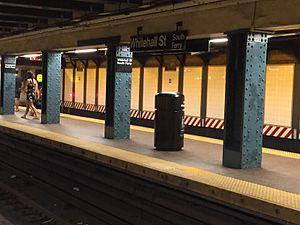
La Ligne W Broadway Local est une ligne du métro de New York. Sa couleur est le jaune car elle emprunte la BMT Broadway Line à Manhattan. Son circuit relie Astoria-Ditmars Boulevard dans le Queens à Whitehall Street située à Manhattan. La ligne W ne fonctionne qu'en semaine entre 06 h 00 et 21 h 50 ce qui correspond au début et à la fin des heures de pointe, et les métros de la ligne circule en omnibus sur l'ensemble de leur circuit. Plus rarement, une desserte en direction de et depuis Gravesend-86th Street dans le Queens était proposée au tout début et à la fin du service, alors que les métros quittaient ou rentraient au Coney Island Complex, qui est le dépôt de tous les métros de la ville.